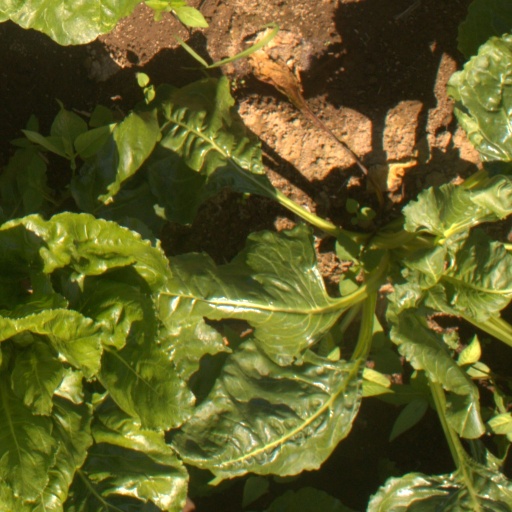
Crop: sugar beet